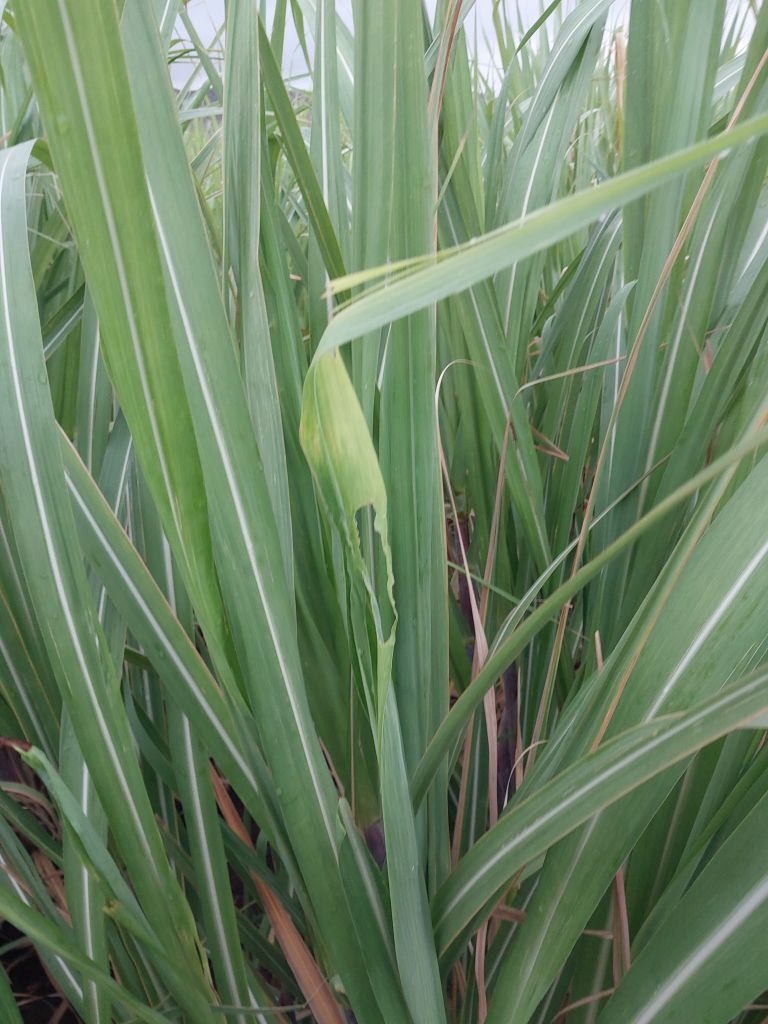
Label: Pokkah Boeng